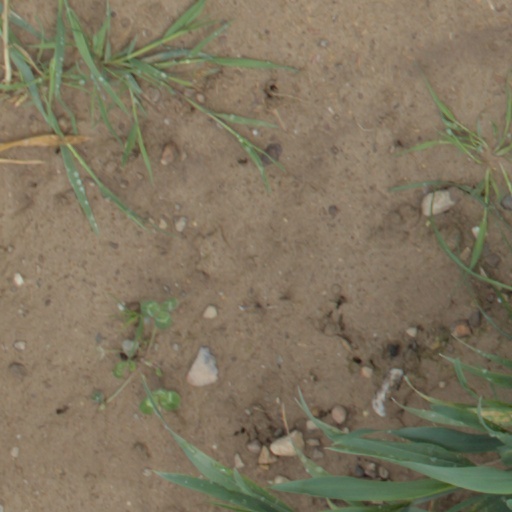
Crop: wheat